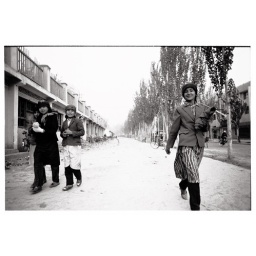
Uigur girls walking down Seman Road in western KashgarPhoto: October 1990